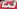
Number: 3